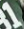
Number: 1